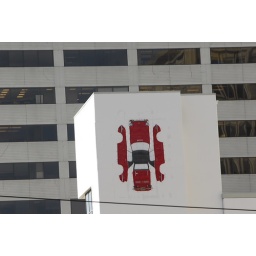
This car is stapled to the side of a wall in San Francisco